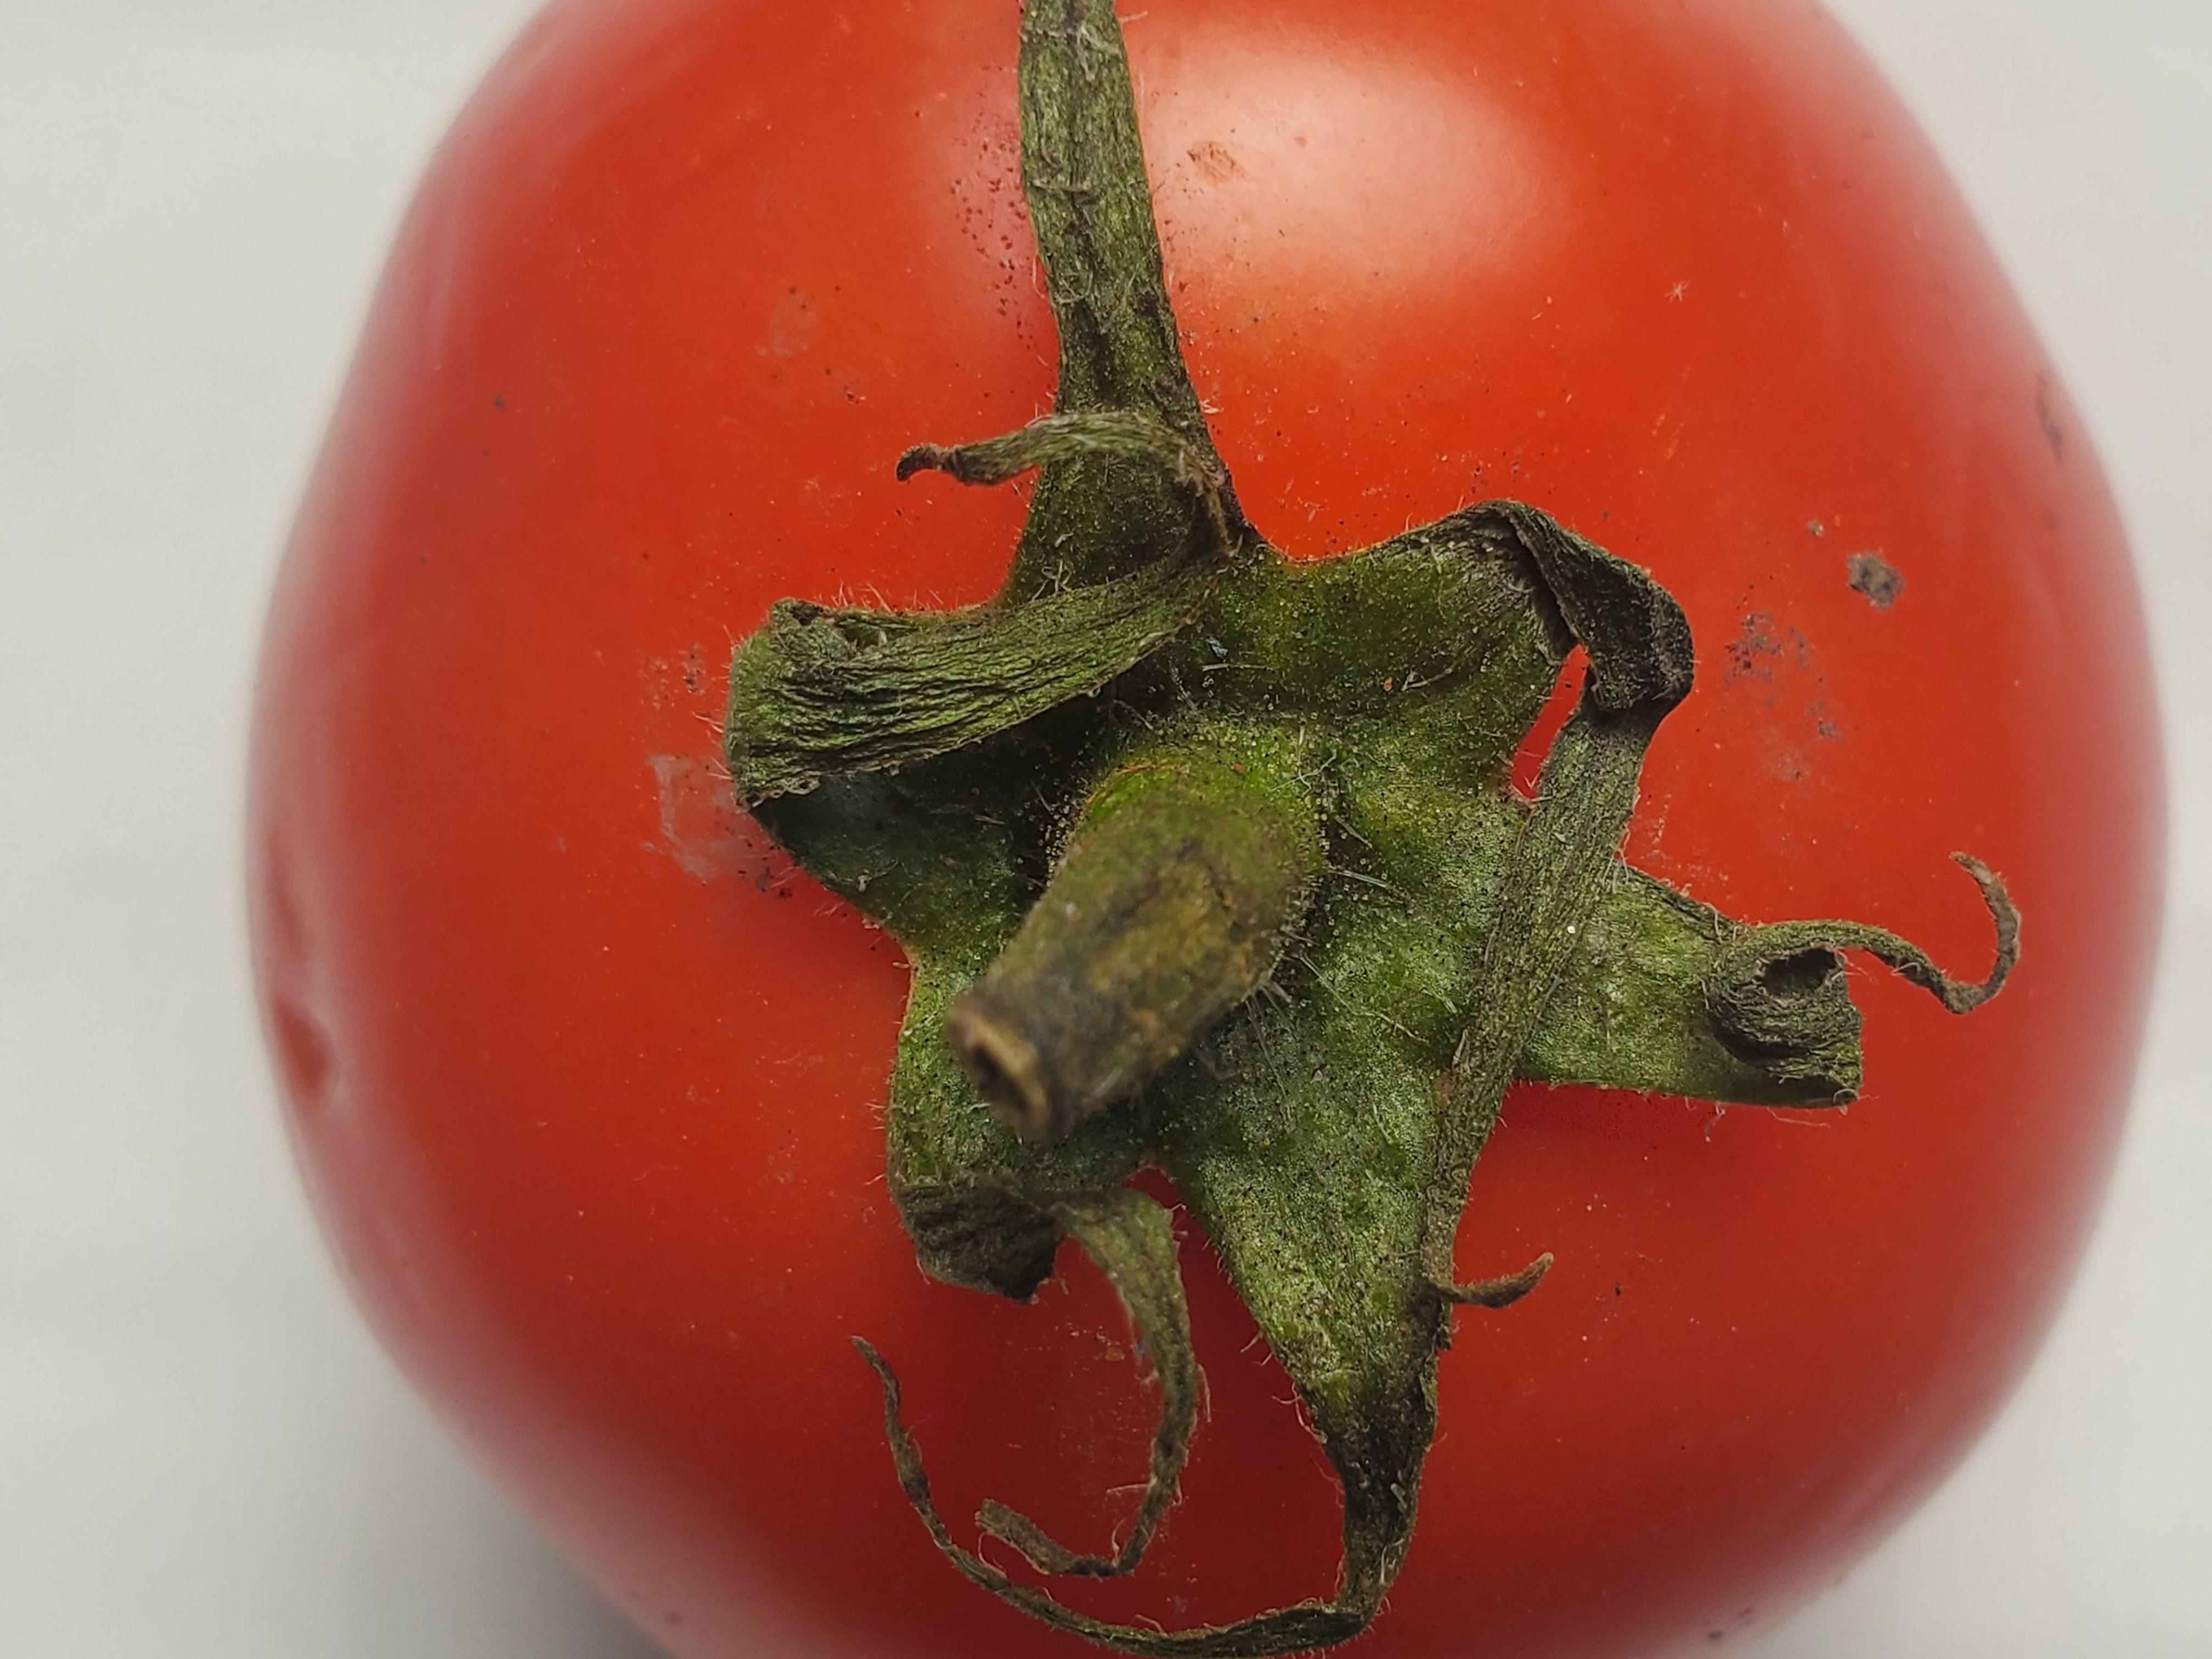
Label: Fresh